Rail transport in Chad

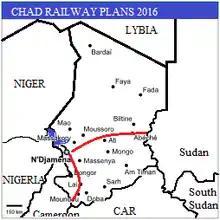
Map of the proposed Railway System in Chad.(Routes indicative).

In March 2011, Chad and China Civil Engineering Construction Corp (CCECC) reached agreement on a (estimated $7 billion) contract to build over 1300 km of standard gauge railway lines in Chad. The lines would be built primarily for freight, but would also carry passengers. In August 2011, Sudan, Chad and the Export-Import Bank of China were reported to have reached an agreement to construct a cross border line from Chad's capital to the rail line at Nyala, Sudan. On 24 December 2011, the Ministry of Transport & Civil Aviation of Chad and CCECC signed the agreement (then valued at $5.6 billion) for the line's construction - with construction planned to start in February 2012.